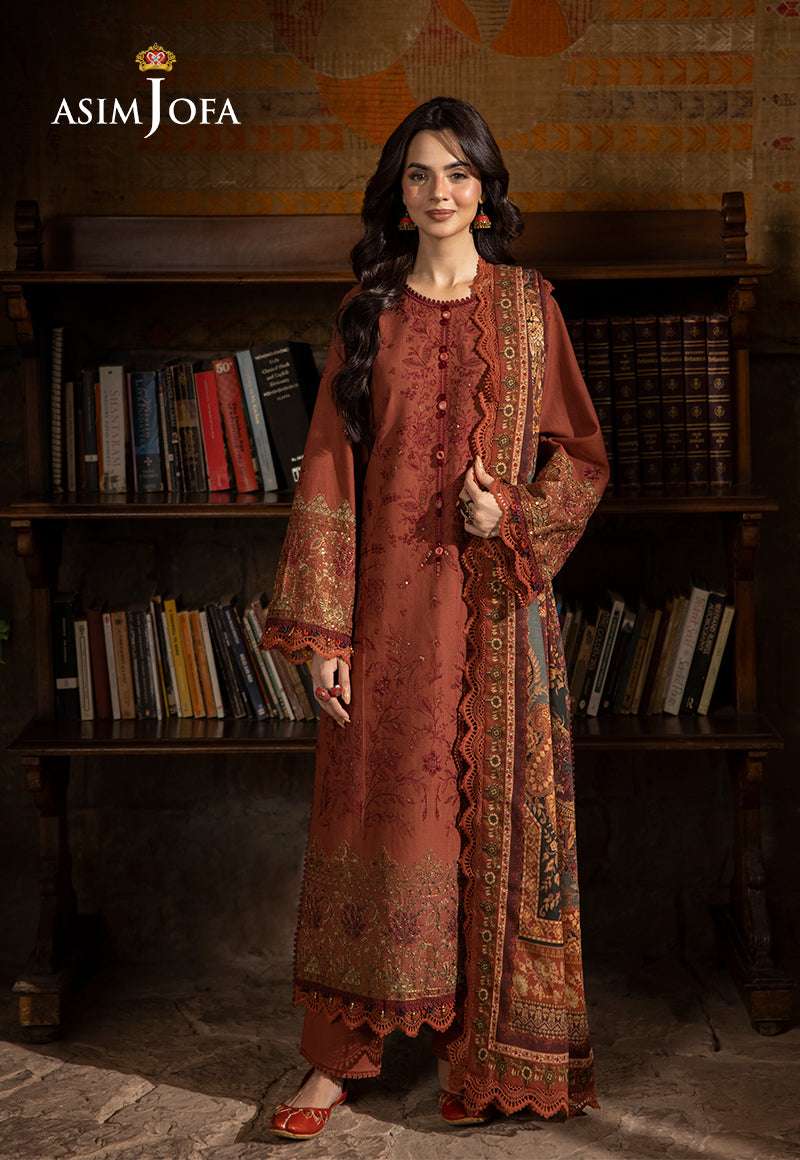
rust jafra embroidered salwar suit